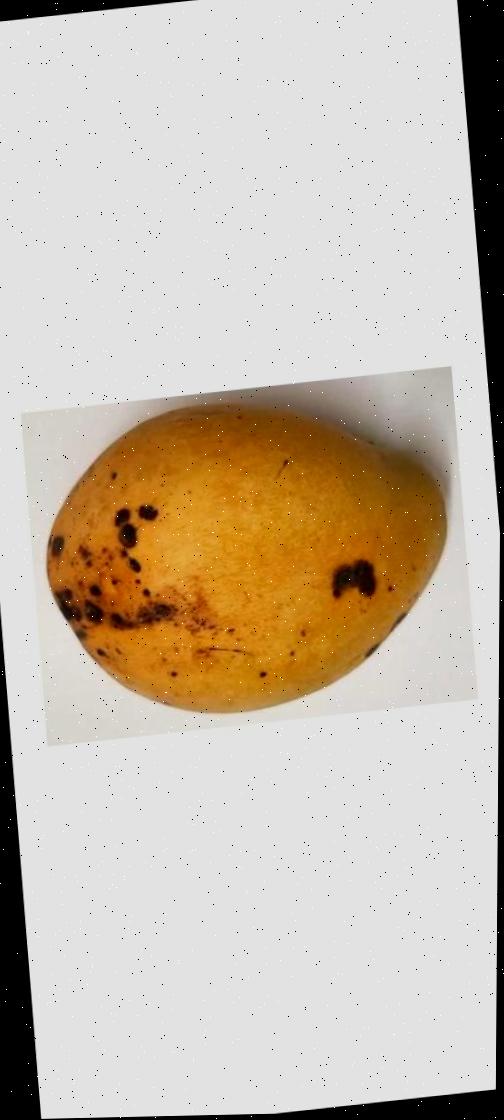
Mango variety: Bari-11